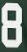
Number: 8